Straw plaiting

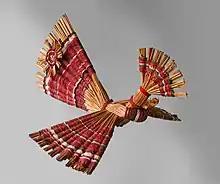
Belarusian straw toy

To plait comes from late 14c., "to fold, gather in pleats," also "to braid or weave," from Old French pleir "to fold," variant of ploier, ployer "to fold, bend," from Latin plicare "to fold".